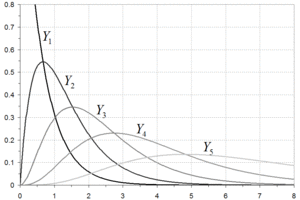
En statistiques, la statistique d'ordre de rang k d'un échantillon statistique est égal à la k-ième plus petite valeur. Associée aux statistiques de rang, la statistique d'ordre fait partie des outils fondamentaux de la statistique non paramétrique et de l'inférence statistique.